618

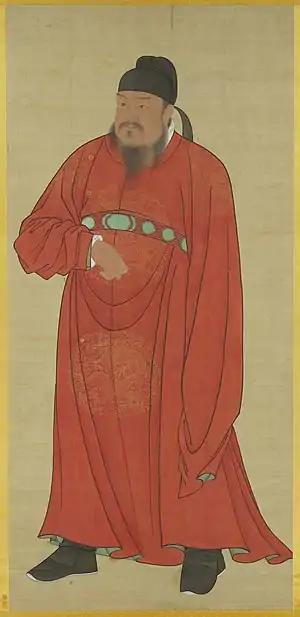
Emperor Gaozu of the Tang dynasty

Year 618 (DCXVIII) was a common year starting on Sunday of the Julian calendar. The denomination 618 for this year has been used since the early medieval period, when the Anno Domini calendar era became the prevalent method in Europe for naming years.